Fehraltorf

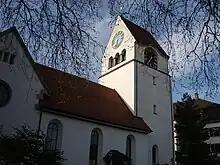
Fehraltorf Church

Fehraltorf has a population (as of ) of . , 15.2% of the population was made up of foreign nationals. the gender distribution of the population was 49.6% male and 50.4% female. Over the last 10 years the population has grown at a rate of 15.1%. Most of the population speaks German (88.6%), with Italian being second most common ( 2.6%) and Albanian being third ( 1.9%).